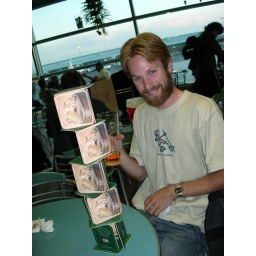
Take that Tower of Babel... yeah, we left the table with it still standing to the bemusement of the people around us